Question: What color is the sky?
Tambaya: Menene launin saman?
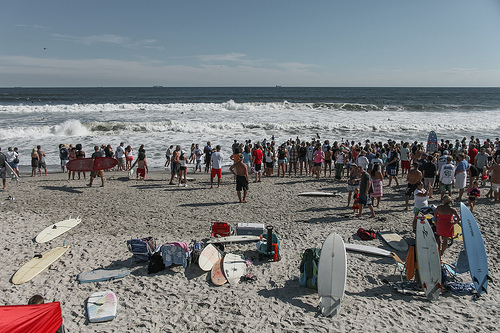
Answer: Light blue.
Amsa: Shuɗi mai haske.